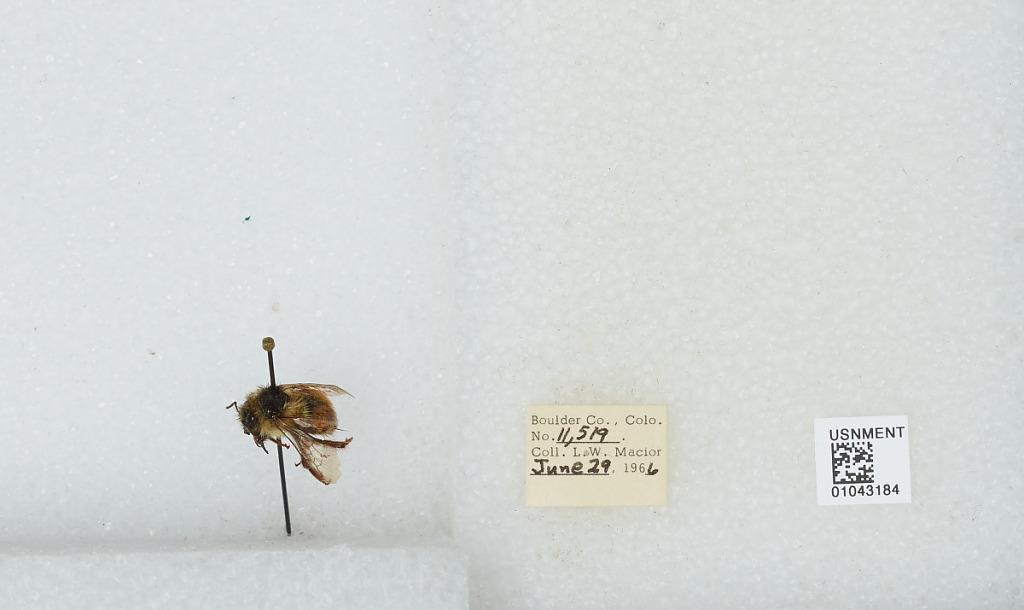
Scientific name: Bombus (Pyrobombus) bifarius Cresson
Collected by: L. Macior
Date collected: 1966-6-29
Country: United States
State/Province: Colorado
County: Boulder
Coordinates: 40.0017, -105.308